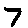
Label: 7